Aschaffenburg

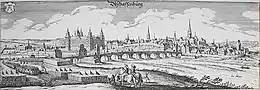
Aschaffenburg, by Matthäus Merian

The earliest remains of settlements in the area of Aschaffenburg date from the Stone Age.